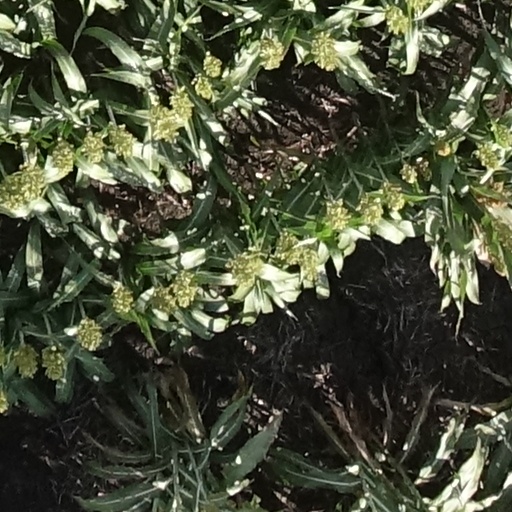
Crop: sorghum